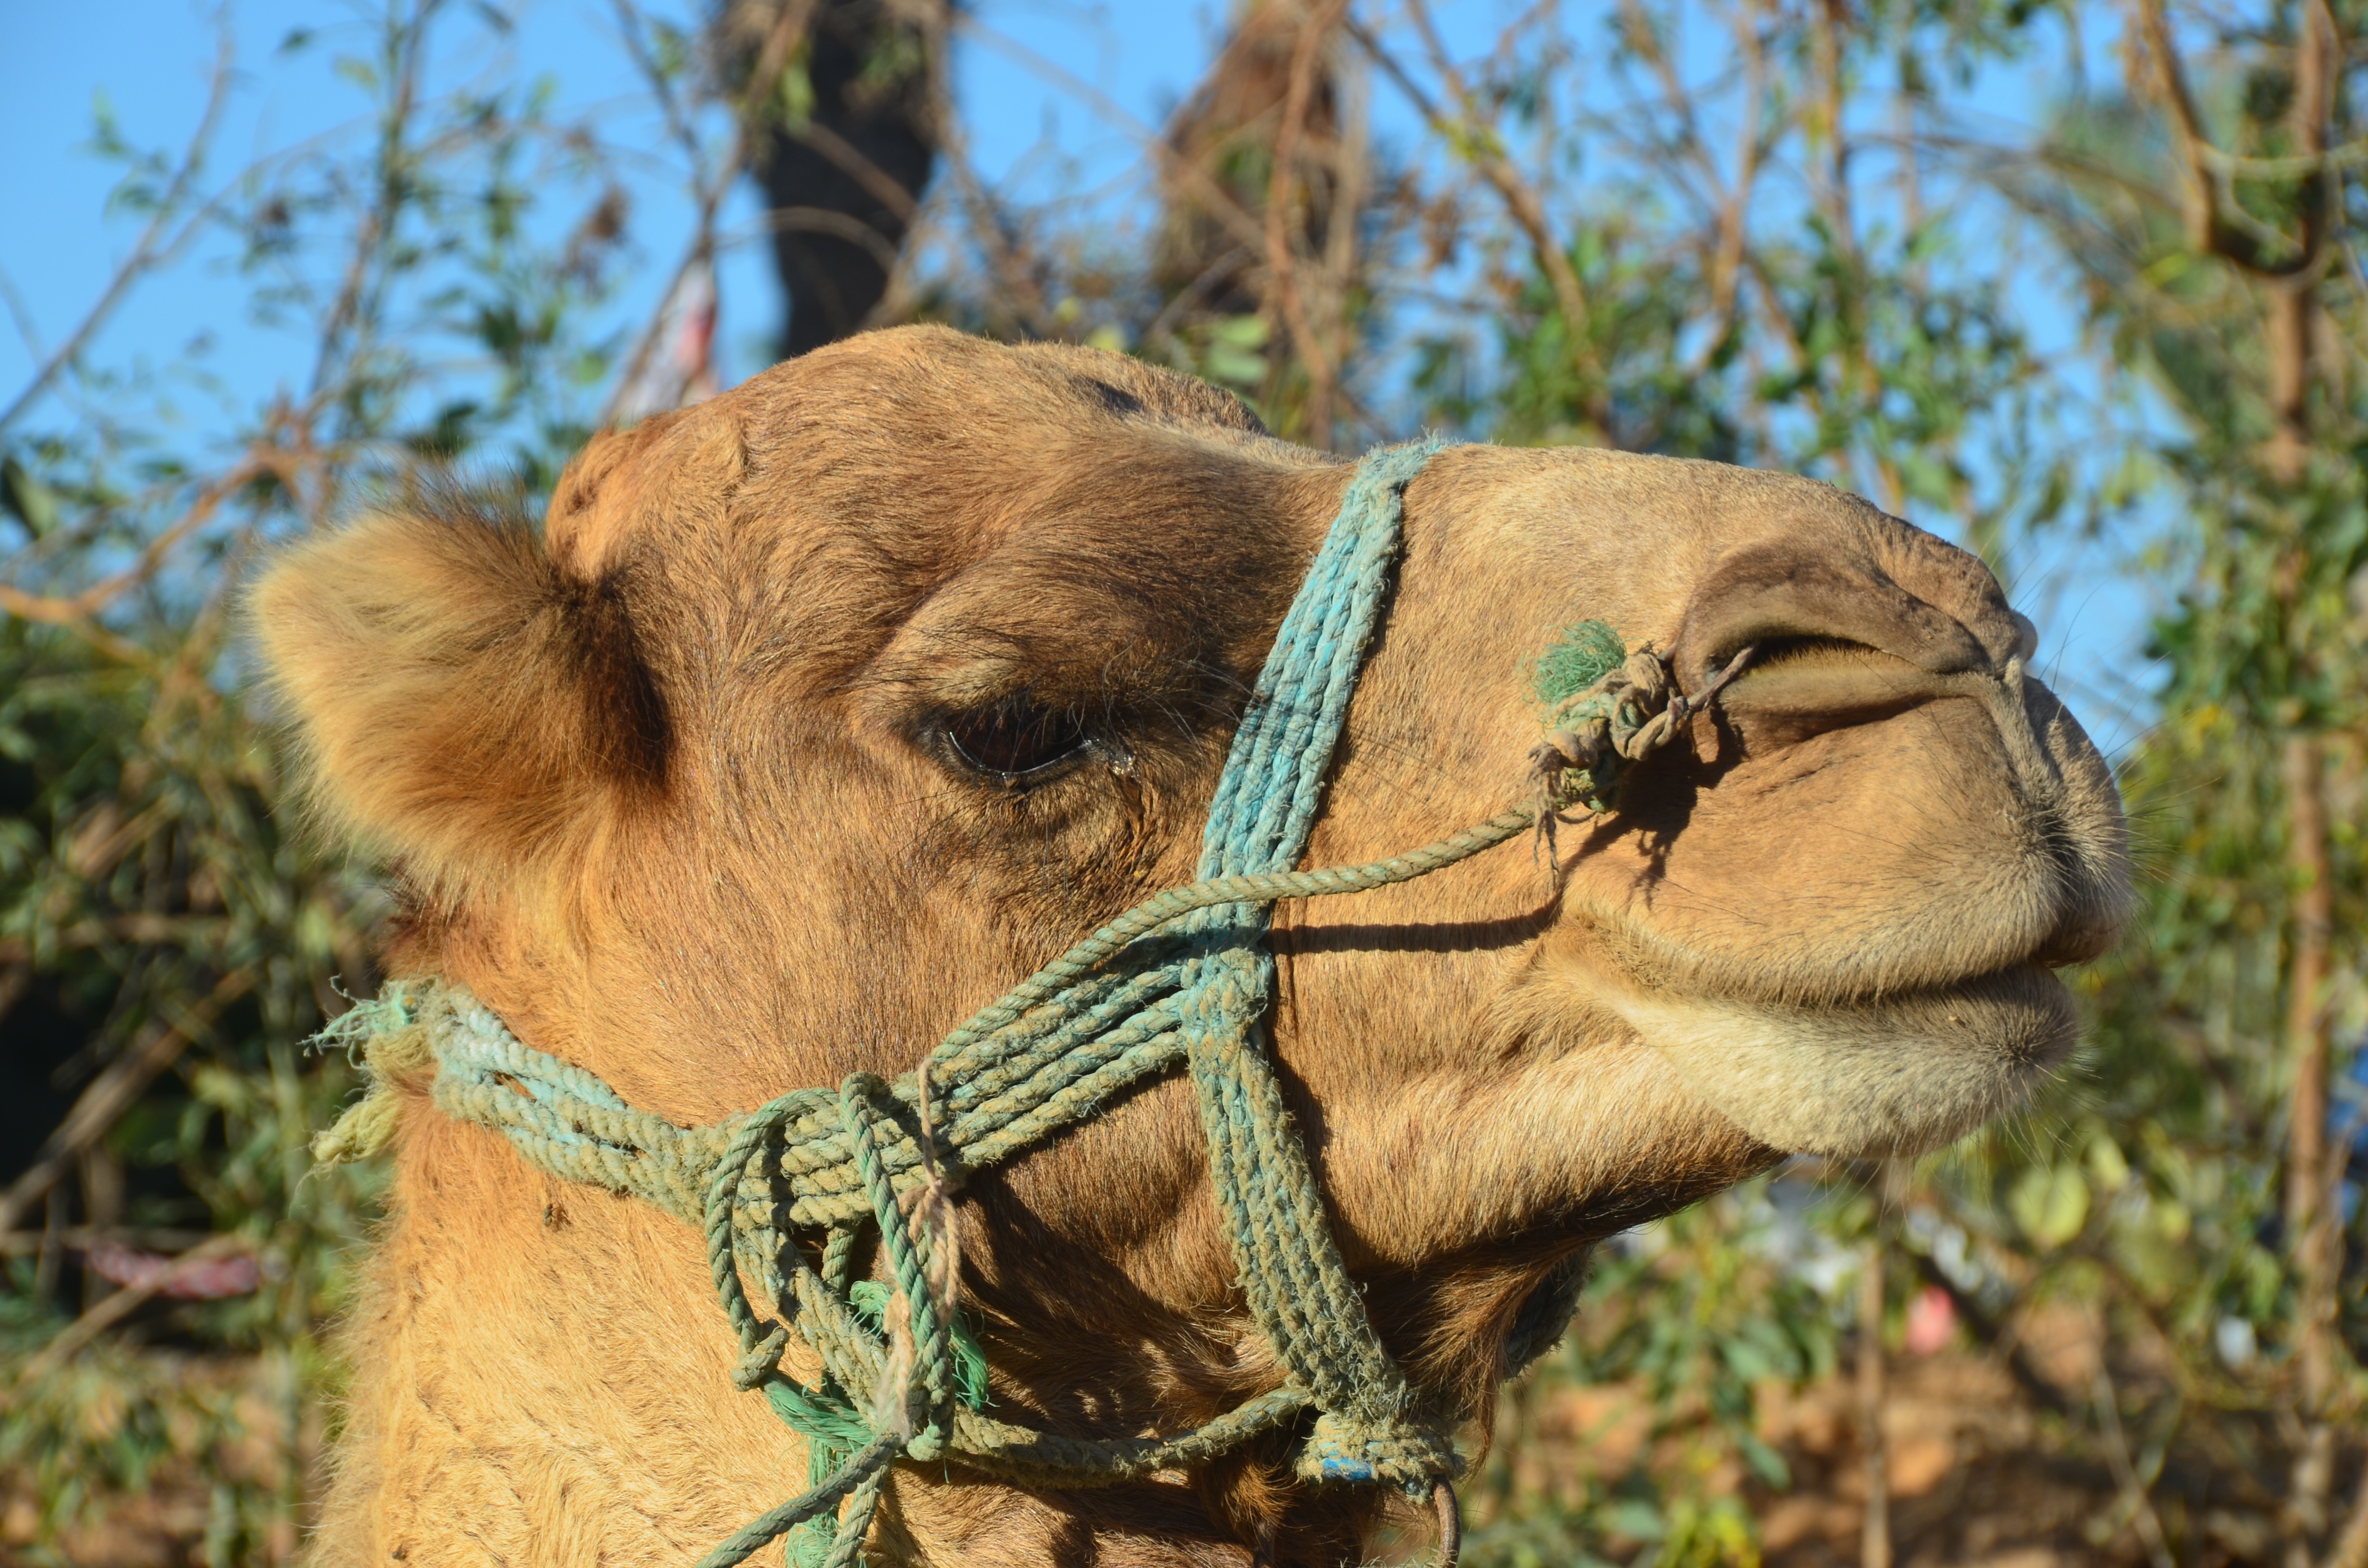
water, grass, sand, desert, flower, wildlife, camel, africa, mammal, fauna, dromedary, vertebrate, safari, desert ship, camel like mammal, arabian camel